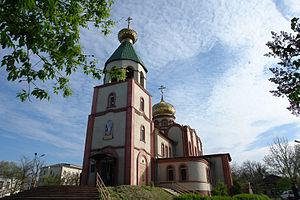
La fusillade de Kizliar est une attaque terroriste islamiste survenue le 18 février 2018 à la sortie de l'église Saint-Georges de Kizliar, au Daghestan, dans le sud de la Russie. Un homme, partisan de l'État islamique, ouvre le feu sur les fidèles. L'attaque provoque la mort de cinq femmes et fait plusieurs blessés.
Kizliar est une ville du Daghestan, une républiques de la fédération de Russie, et le chef-lieu administratif du raïon de Kizliar. Sa population s'élevait à 49 412 habitants en 2020.